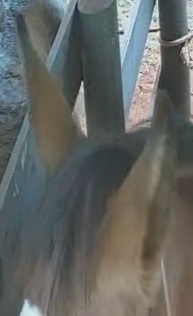
Face region: ears (position_of_ears)
Pain indicator: not_present